Li Chao (chess player)

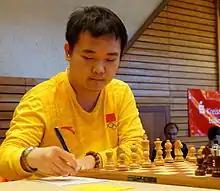
Li Chao in 2015

Li Chao (born 21 April 1989 in Taiyuan, Shanxi) is a Chinese chess Grandmaster and Asian champion in 2013. In 2007, he became China's 23rd Grandmaster at the age of 18.